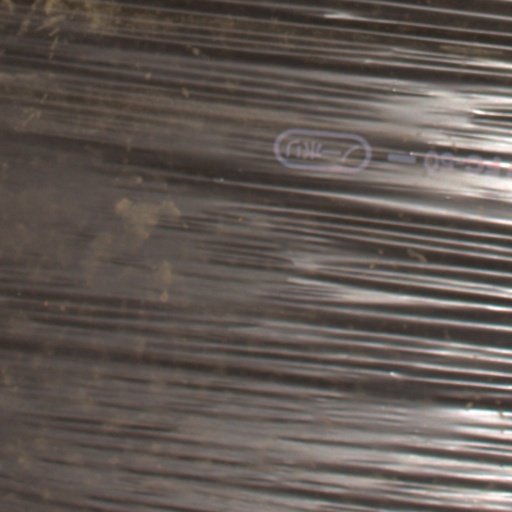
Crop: Jerusalem artichoke